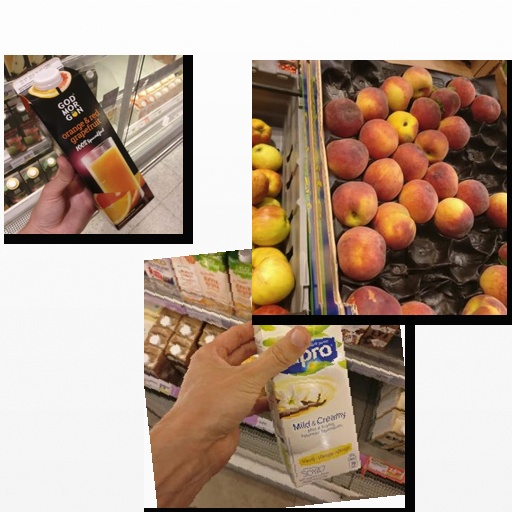
Food items: grapefruit_juice, peach, vanilla_soyghurt